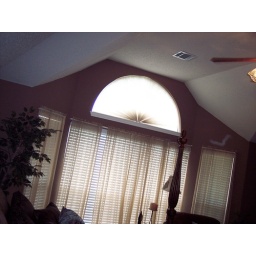
Detail of celing near window in master bedroom